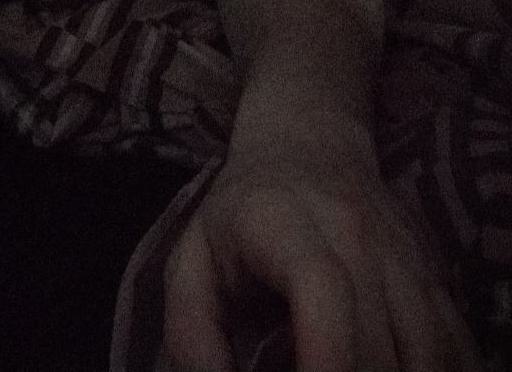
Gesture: no_gesture